Fossil history of flowering plants

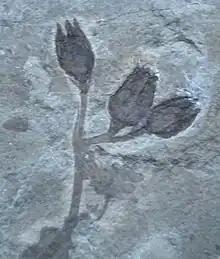
Adaptive radiation in the Cretaceous created many flowering plants, such as "Sagaria" in the Ranunculaceae.

In 2013 flowers encased in amber were found and dated 100 million years before present. The amber had frozen the act of sexual reproduction in the process of taking place. Microscopic images showed tubes growing out of pollen and penetrating the flower's stigma. The pollen was sticky, suggesting it was carried by insects. In August 2017, scientists presented a detailed description and 3D model image of what the first flower possibly looked like, and suggested that it may have lived about 140 million years ago. A Bayesian analysis of 52 angiosperm taxa suggested that the crown group of angiosperms evolved between and .